Francis C. Hammond Middle School

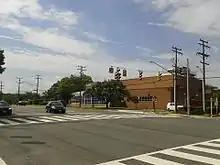
Francis C. Hammond Middle School in 2017

Francis C. Hammond Middle School in Alexandria, Virginia, is located at 4646 Seminary Road in the west end of the city. Opened as a four-year high school in 1956, it was named after Alexandria native Francis Hammond (1931–1953), a U.S. Navy hospital corpsman who was posthumously awarded the Medal of Honor for his actions in the Korean War.